Dalton Delan

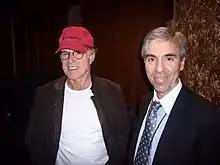
Delan in rehearsals with Robert Redford on October 15, 2006, for the Kennedy Center Mark Twain Prize for American Humor, honoring Neil Simon.

Delan got his start in television in 1979, working for ABC News in the ABC News Closeup documentary unit under Pamela Hill. There, he helped produce investigative reports with several big names in media, including a film featuring writer and historian William Manchester, and hosts Hugh Downs, Peter Jennings, and Barbara Walters. Titles that Delan worked on include "After the Sexual Revolution" and "Growing Old in America". "Rain of Terror", another of Delan's works, was deemed by a "The Wall Street Journal" editorial as "the single best piece of television journalism we've ever witnessed."